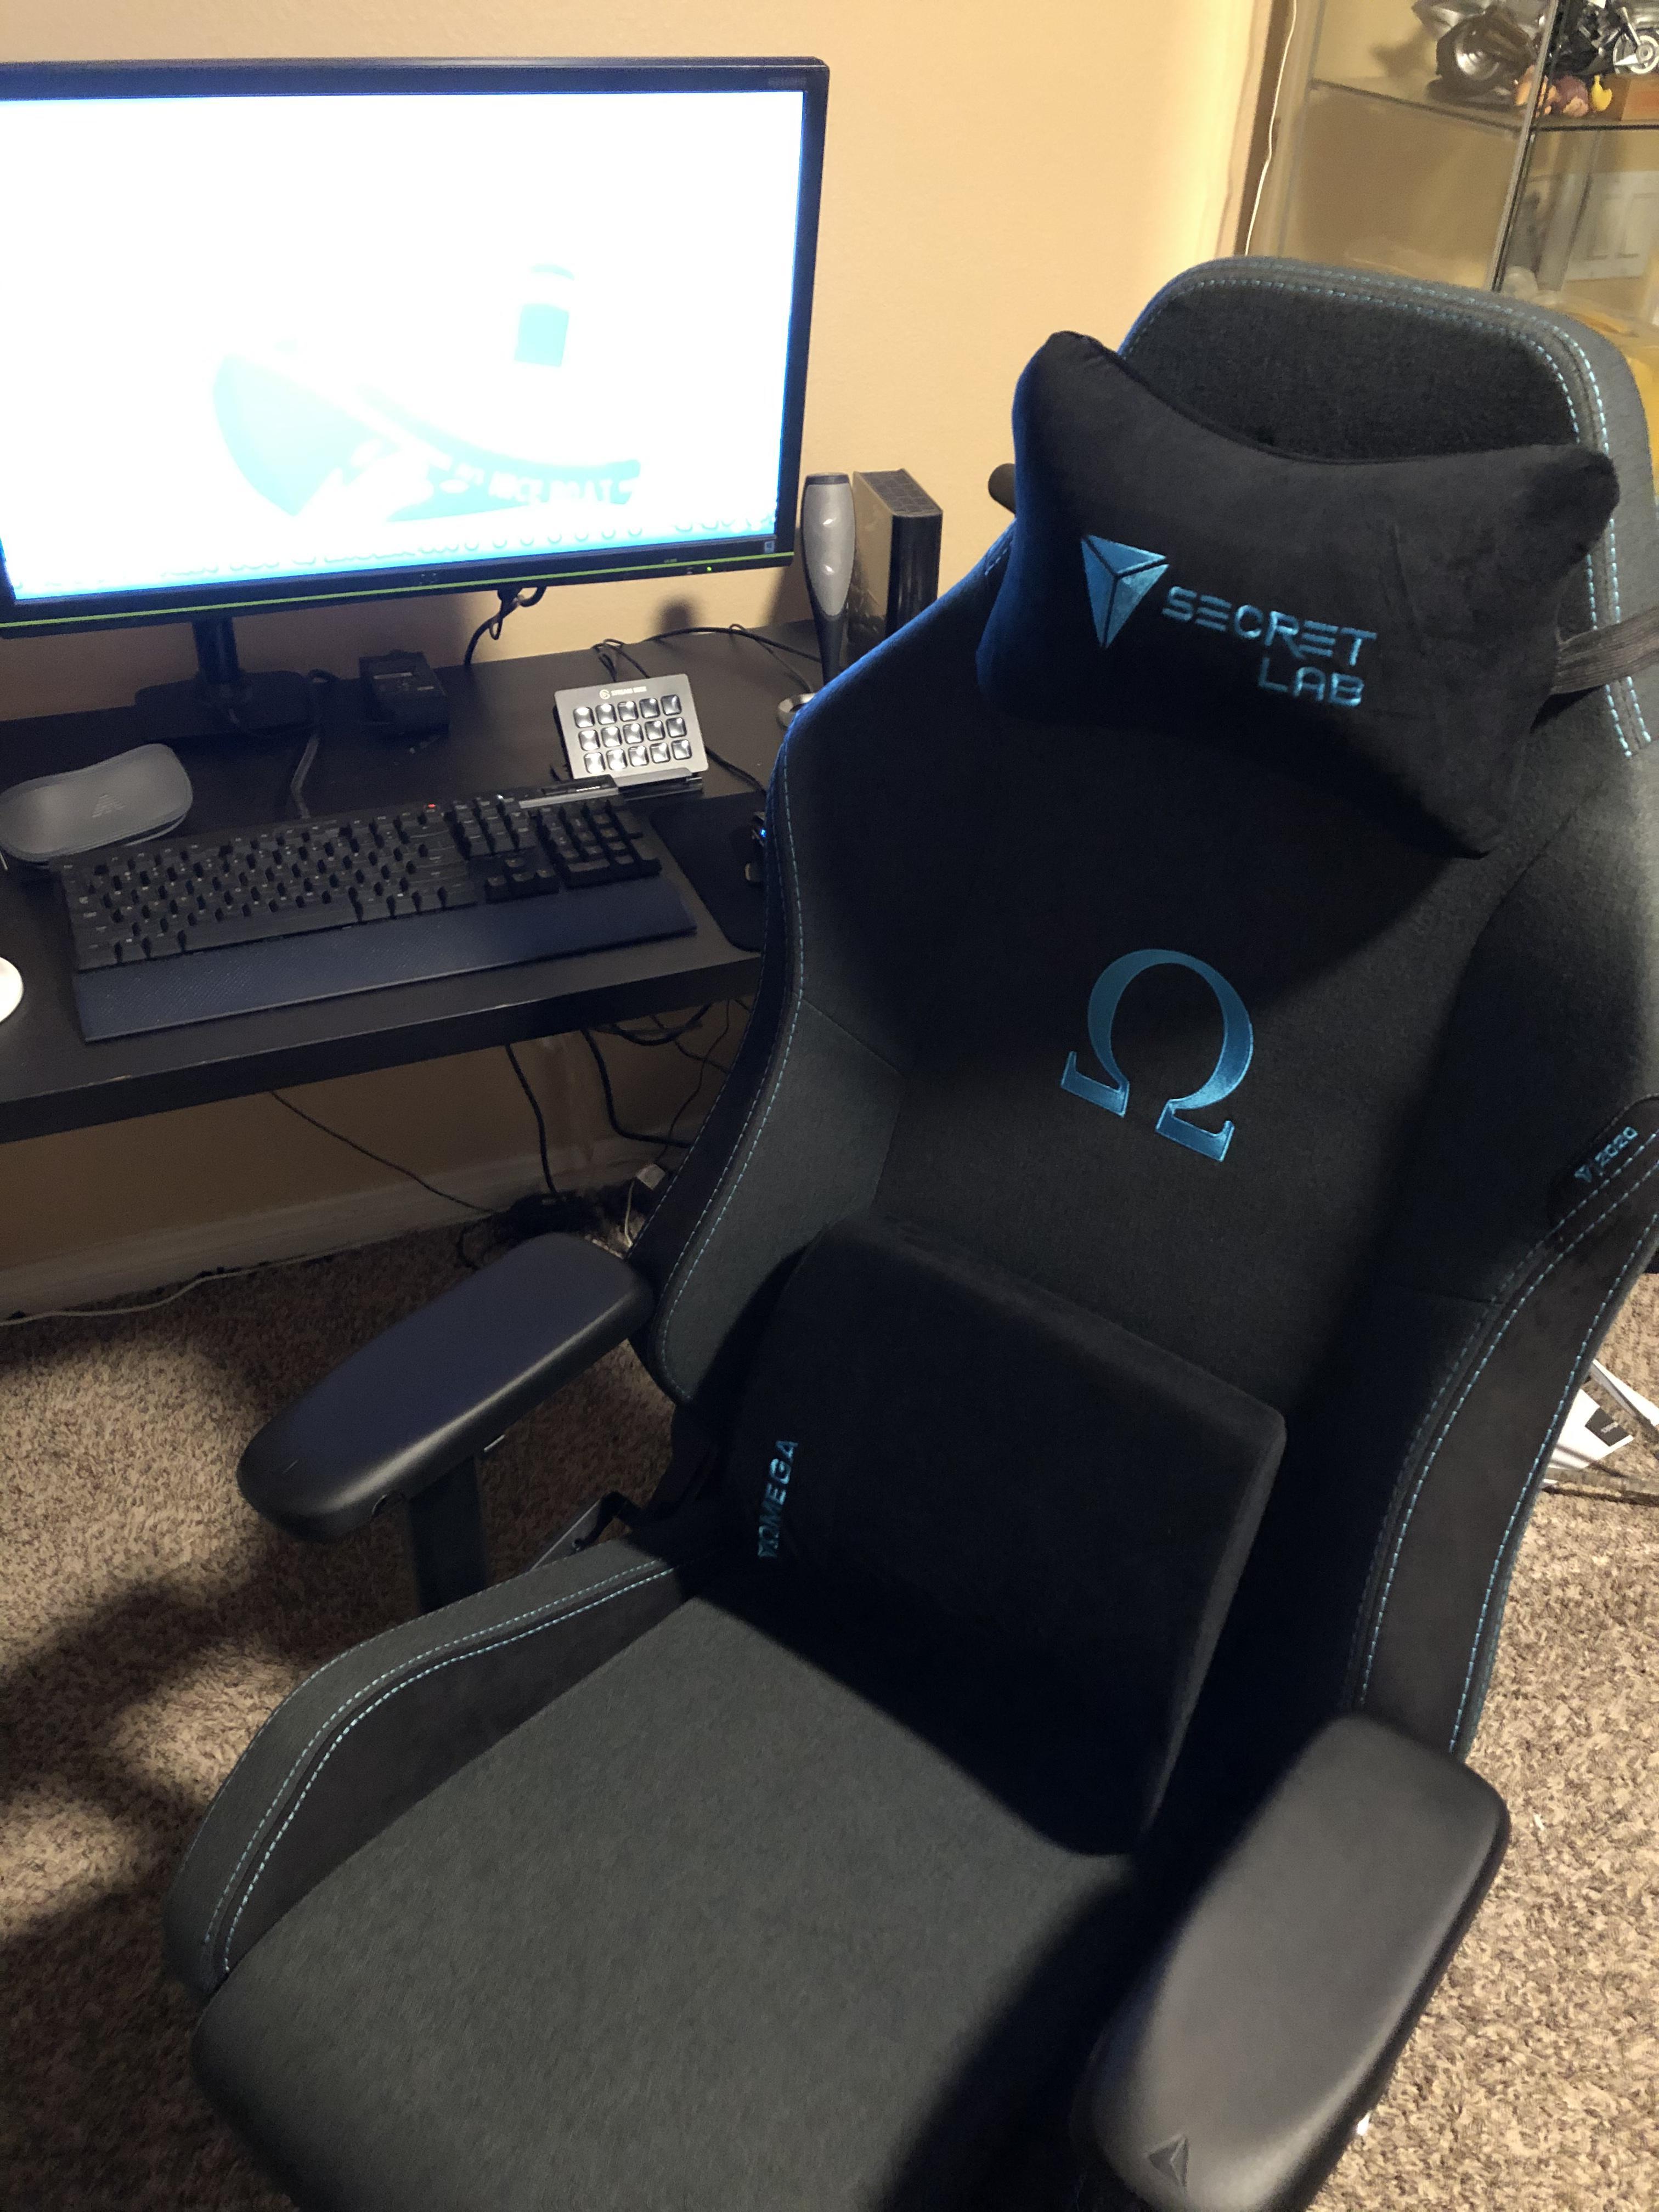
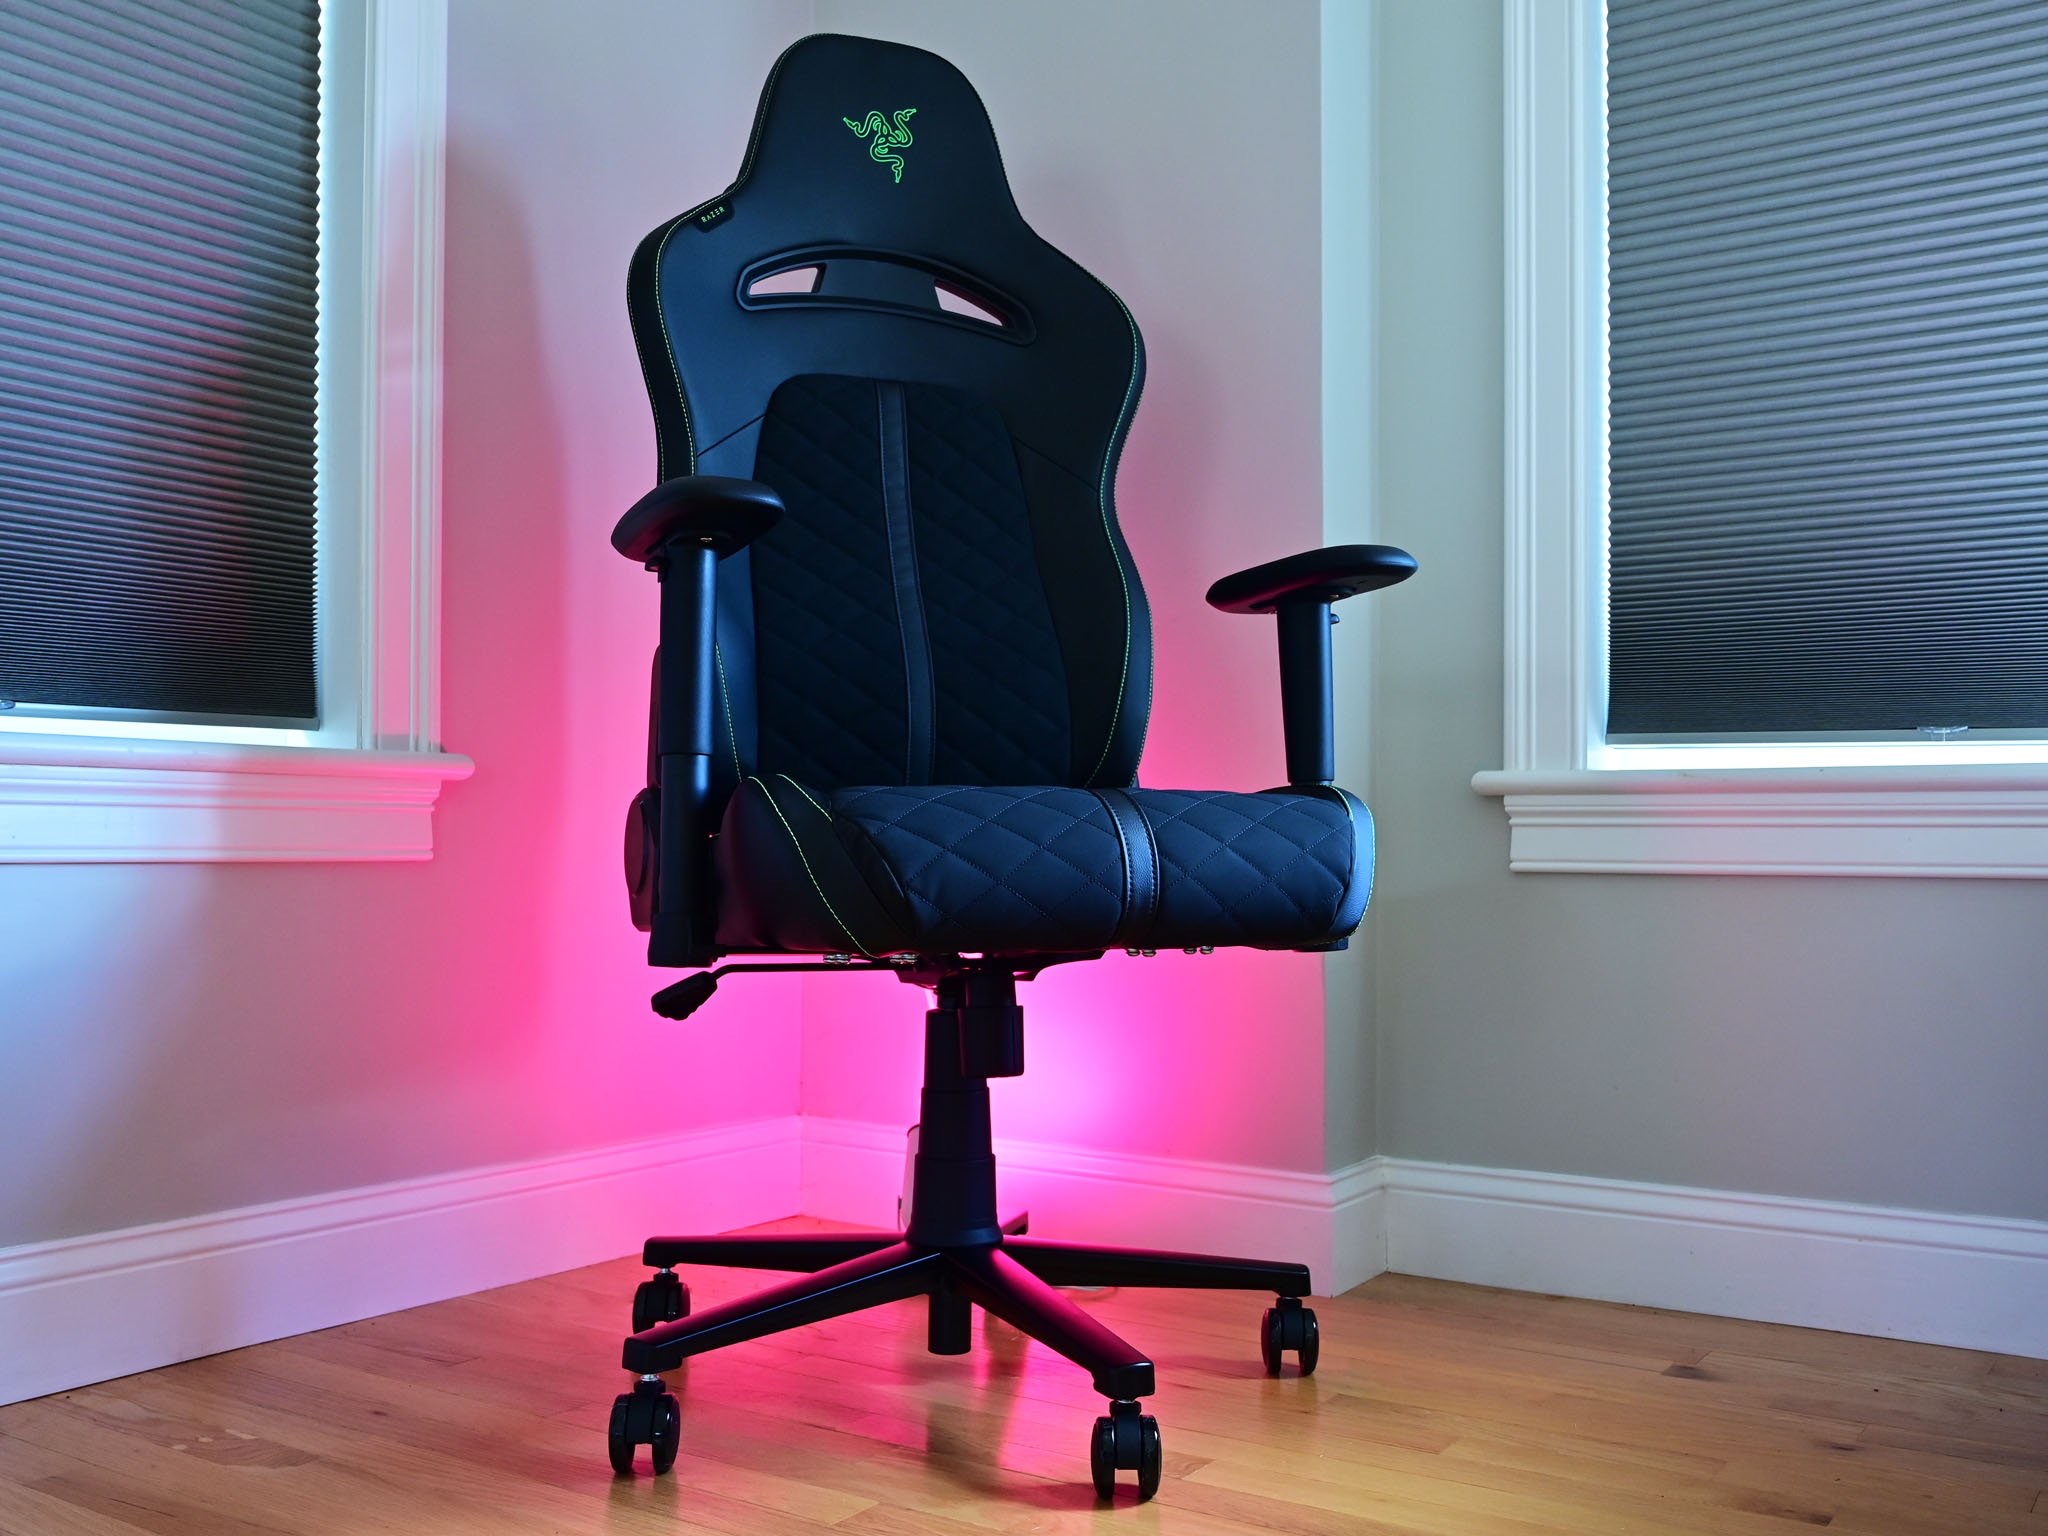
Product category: items_chair
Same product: no